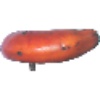
Label: red_banana